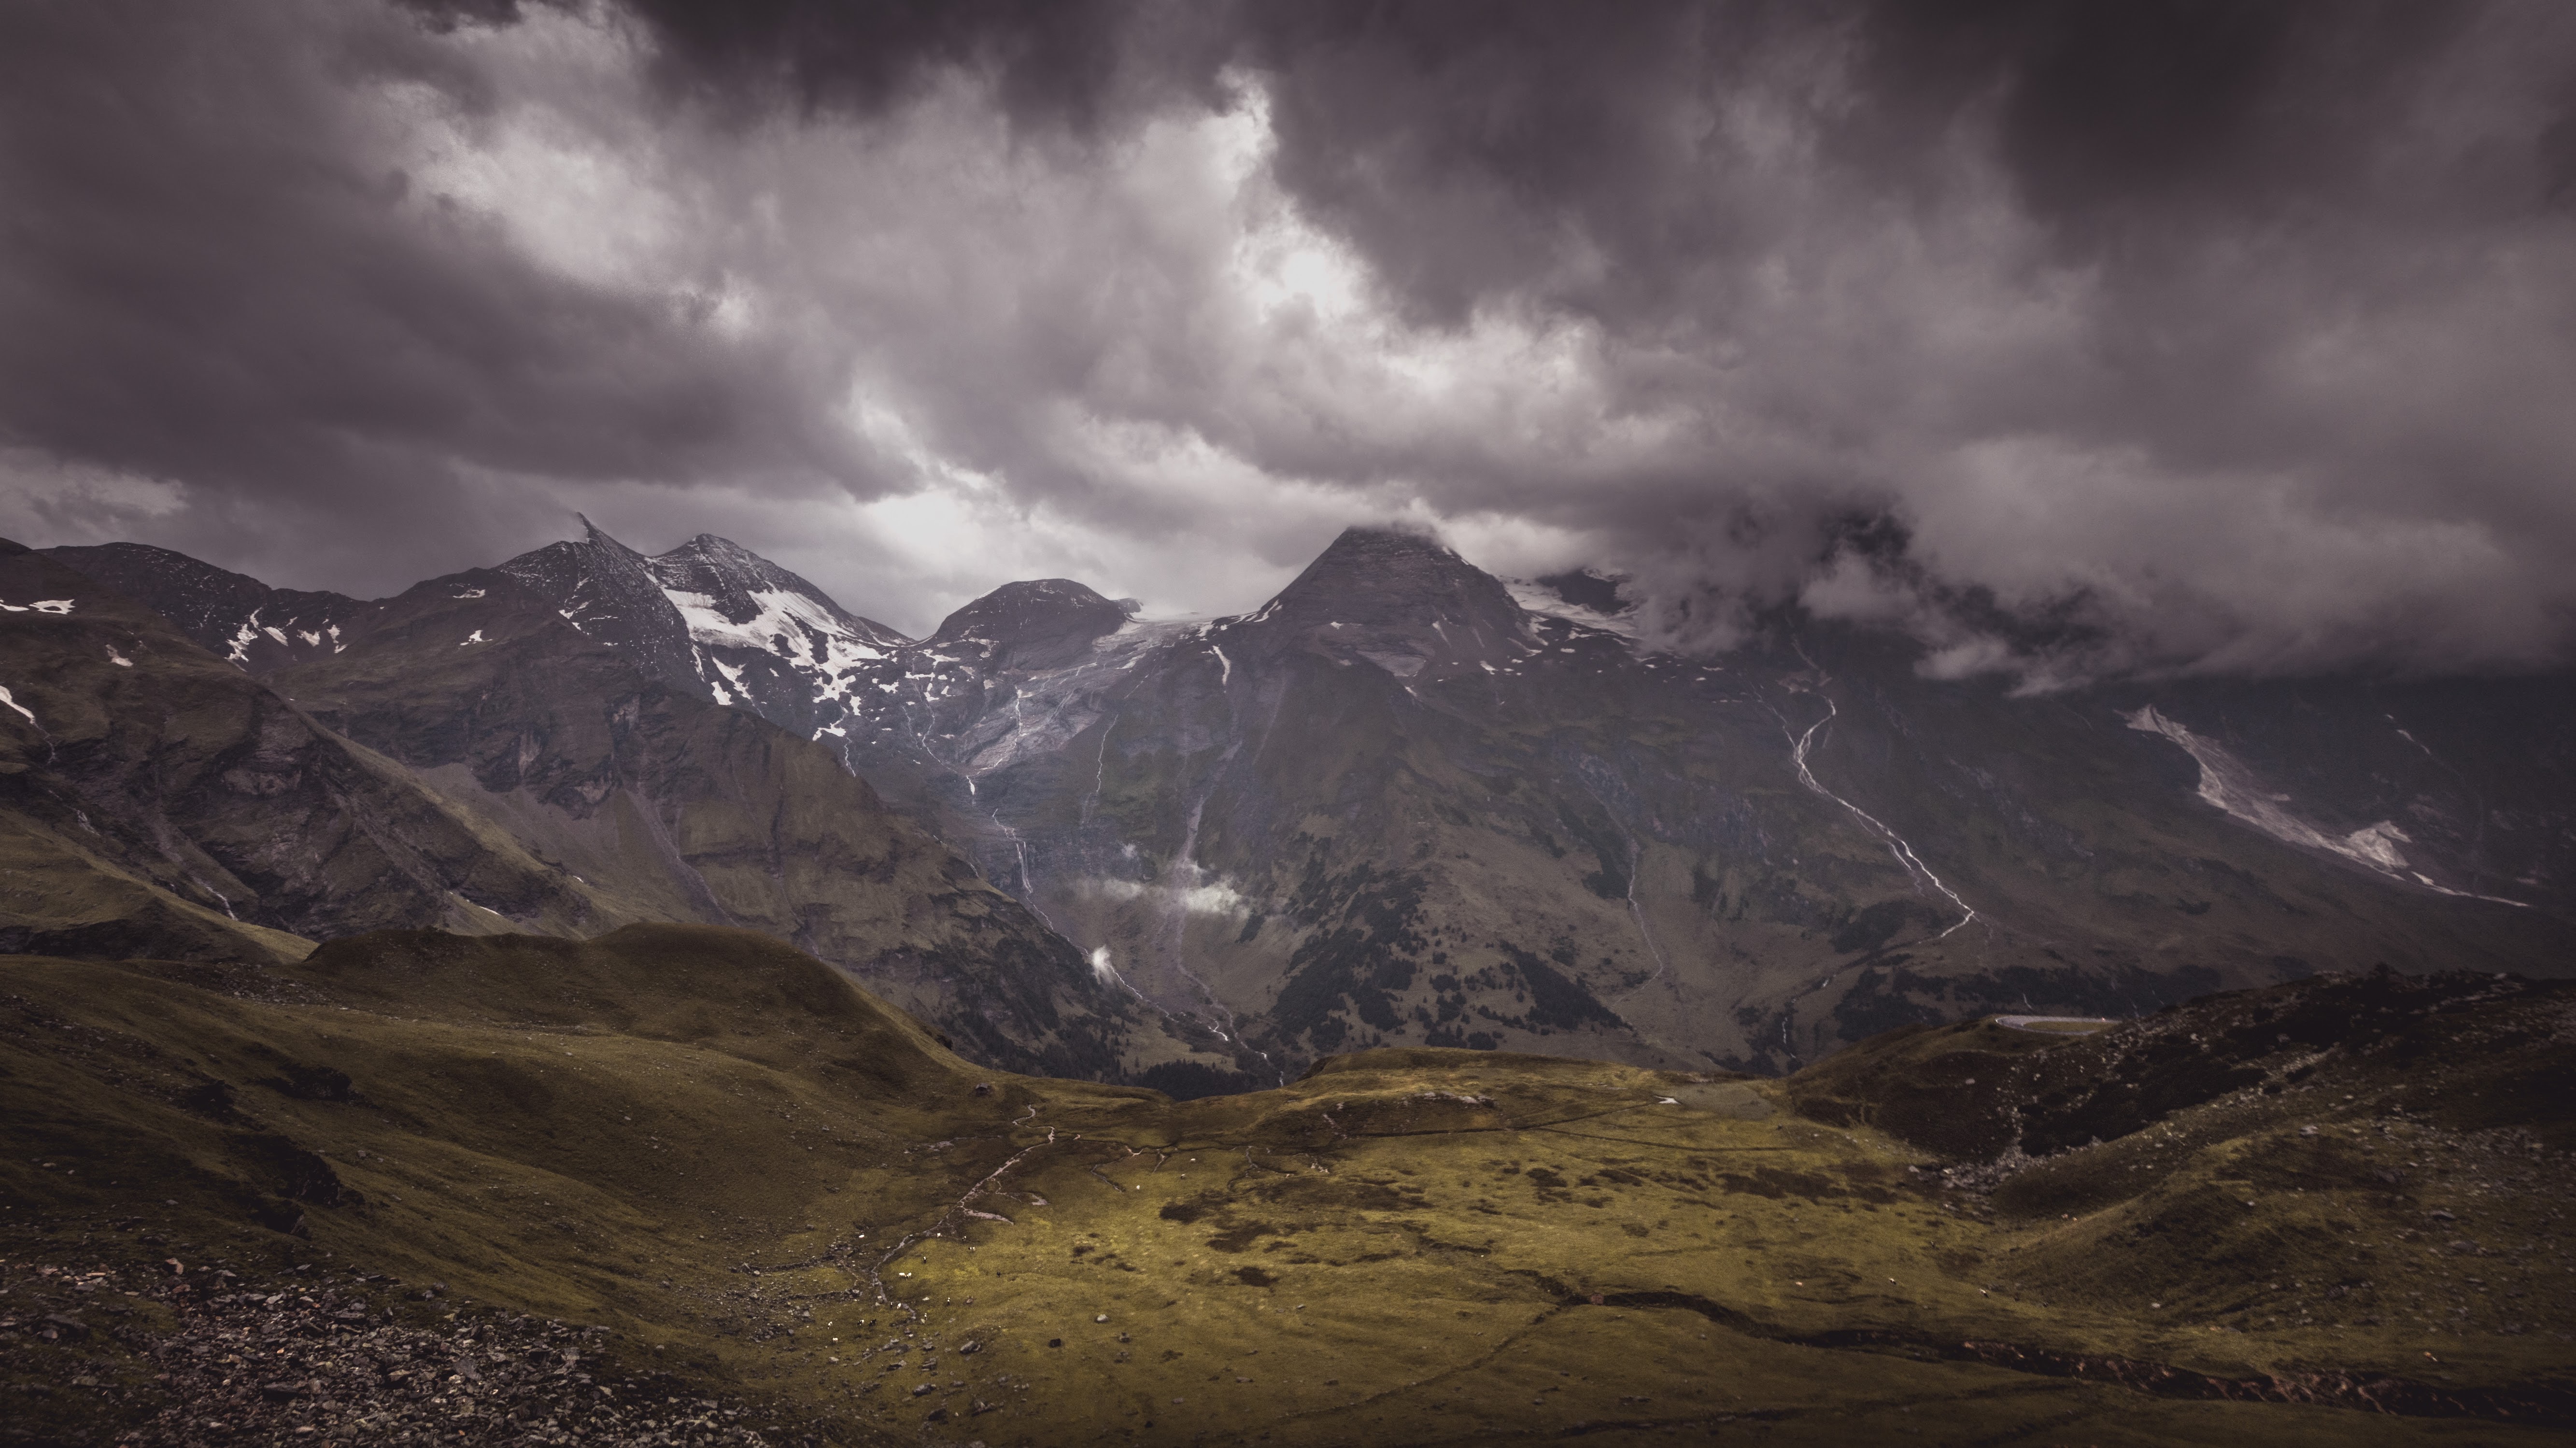
landscape, wilderness, mountain, cloud, sky, hill, atmosphere, valley, mountain range, cumulus, highland, national park, ridge, summit, massif, alps, plateau, fell, cirque, elevation, phenomenon, mountain pass, meteorological phenomenon, mountainous landforms, computer wallpaper, glacial landform, geological phenomenon, mount scenery